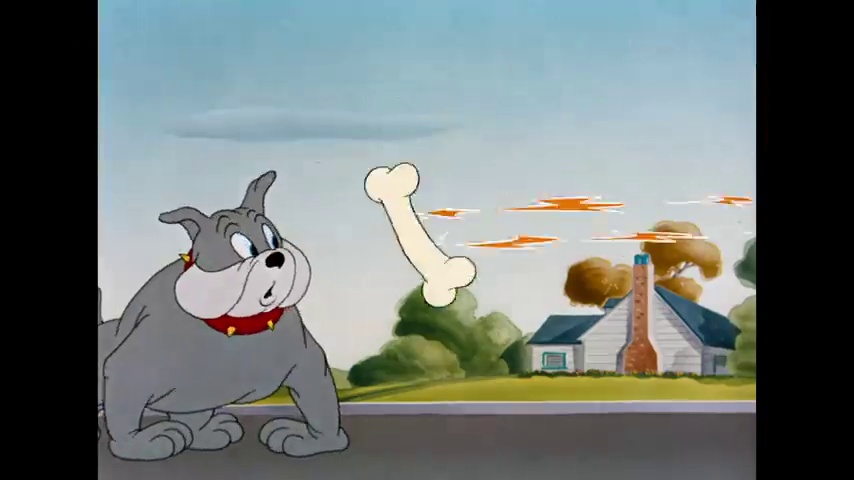
Portrait style: Cartoon Portrait